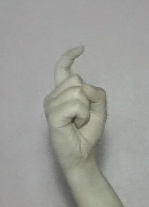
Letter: ra